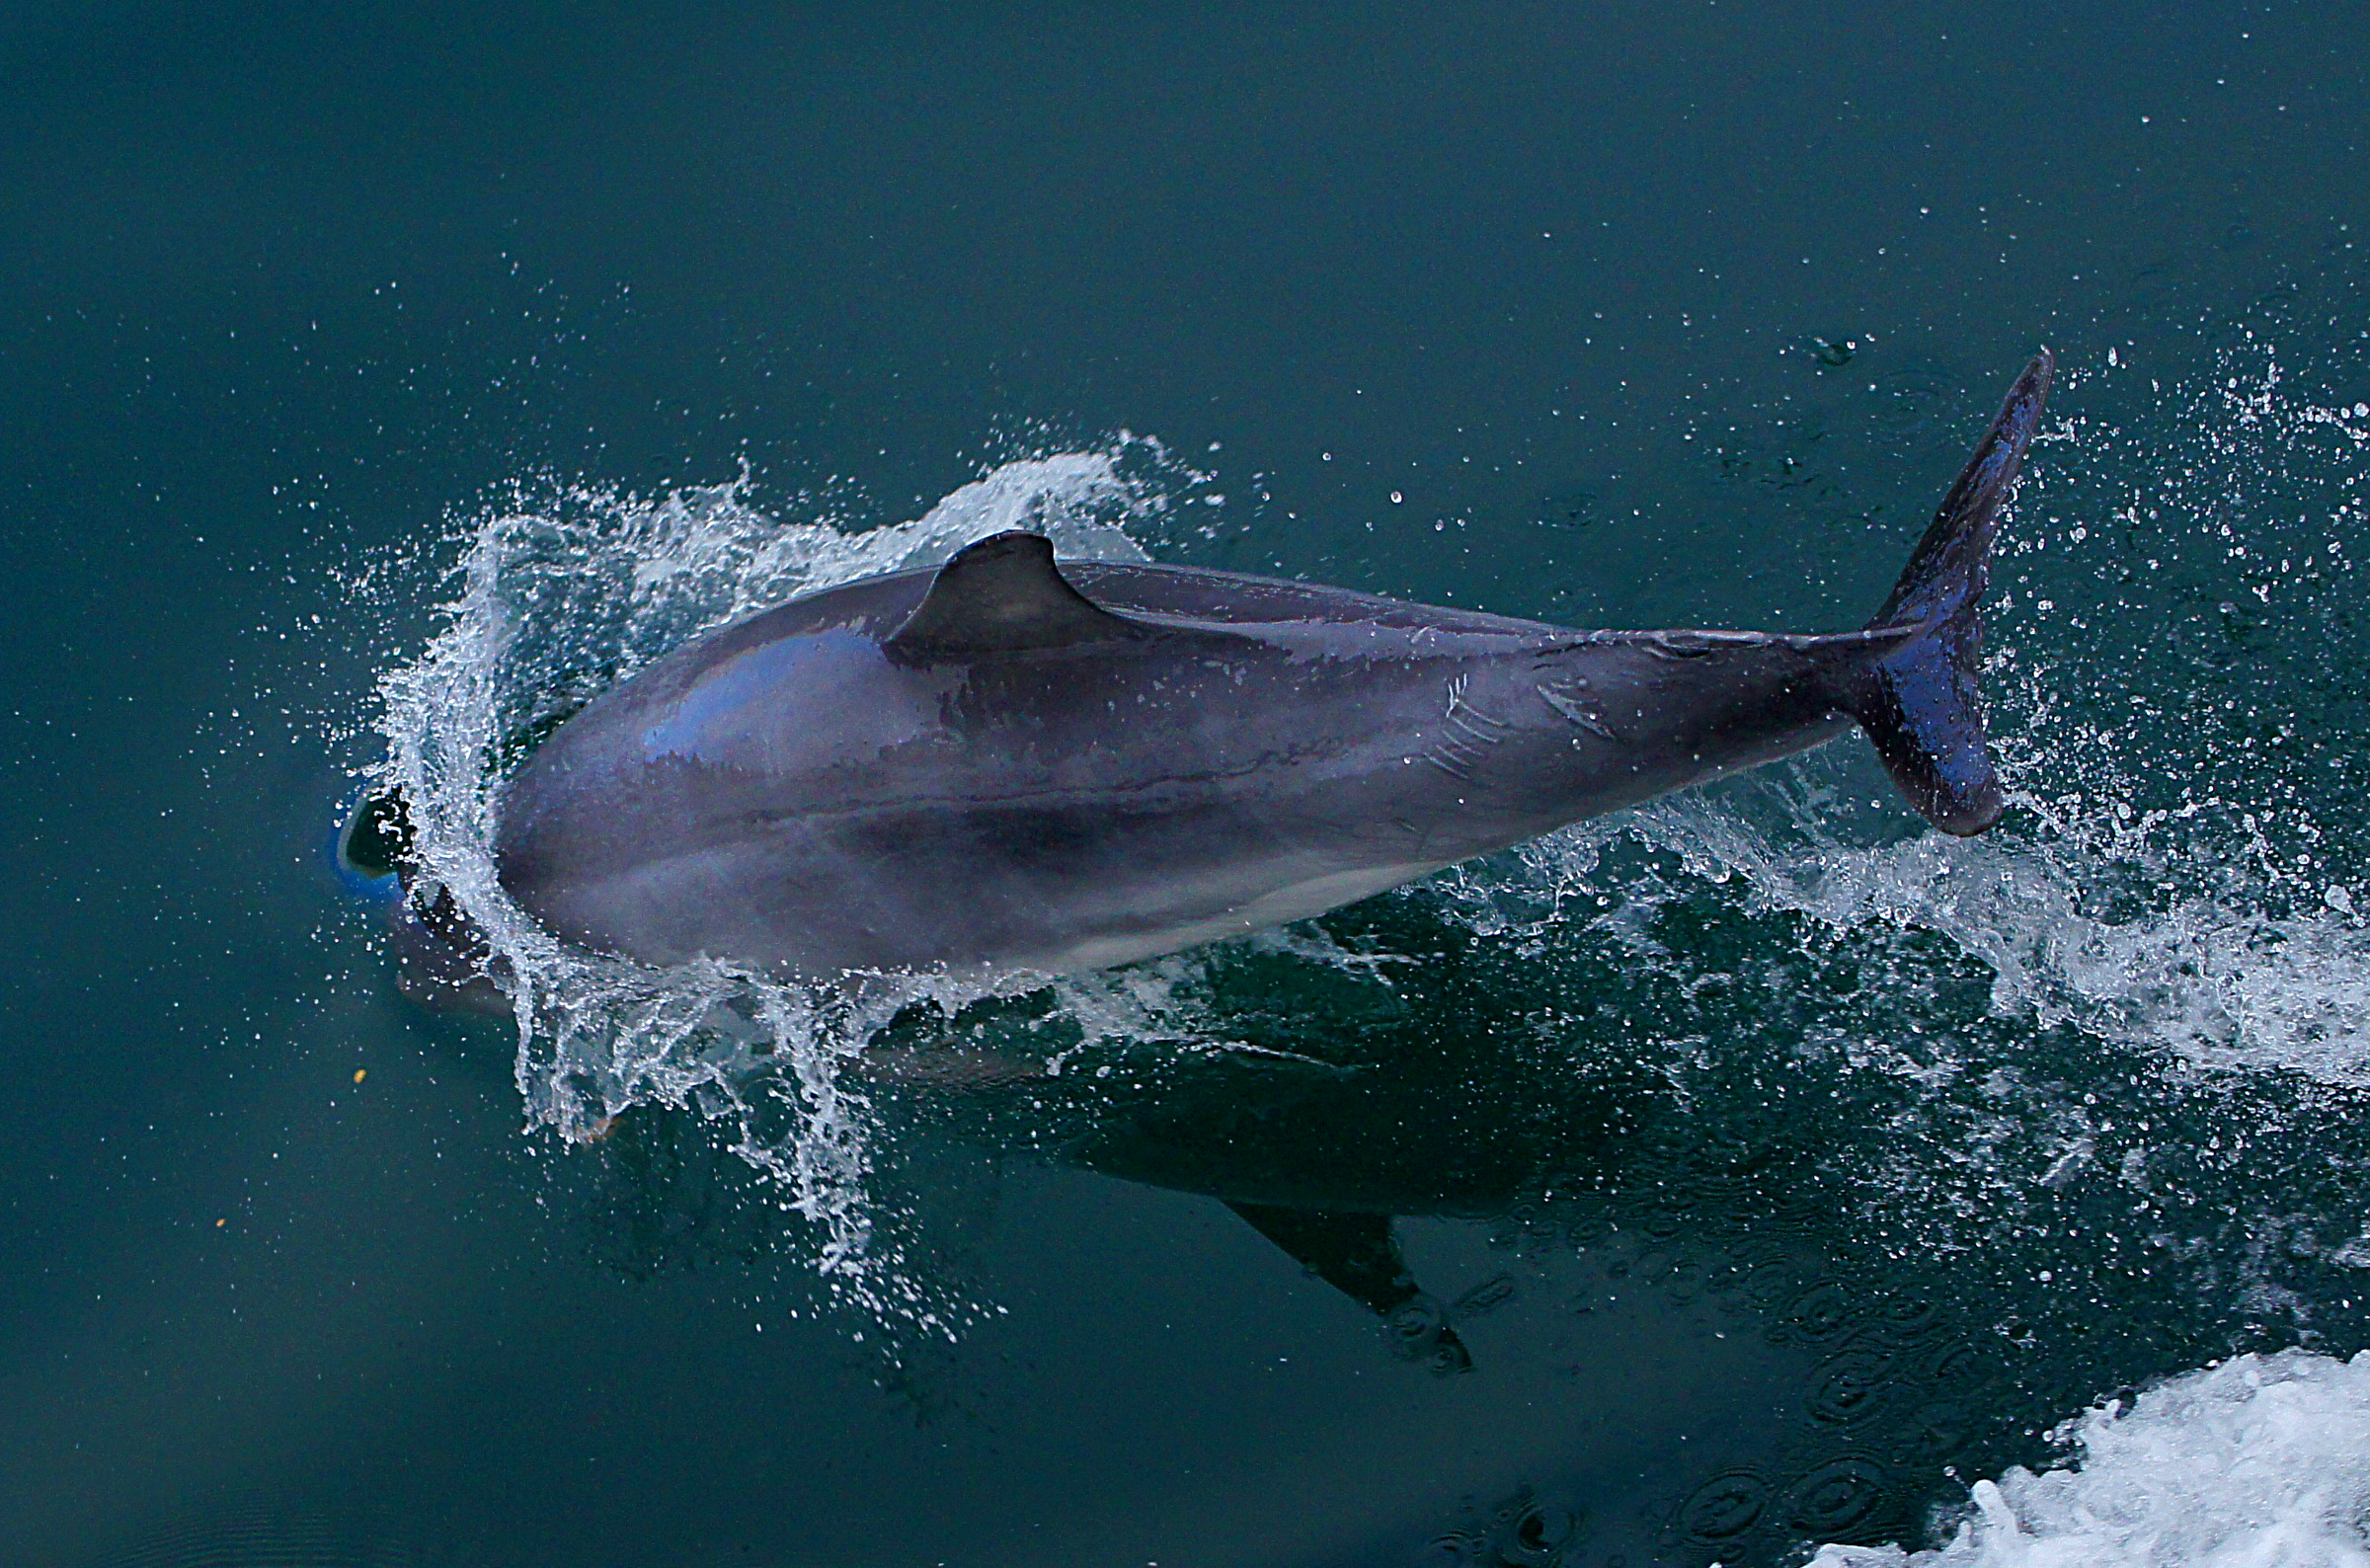
sea, ocean, diving, biology, mammal, fish, humpback whale, marinelife, vertebrate, marinemammals, sonydslra580, dolphins, tamron70300usd, bottlenose, marine mammal, marine biology, requiem shark, spinner dolphin, whales dolphins and porpoises, stenella, common bottlenose dolphin, short beaked common dolphin, rough toothed dolphin, great white shark